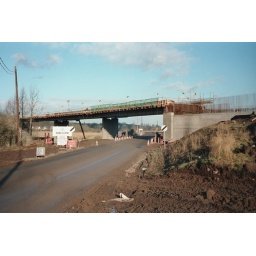
Construction of the new bridge at Kelso, crossing over the road to Sprouston